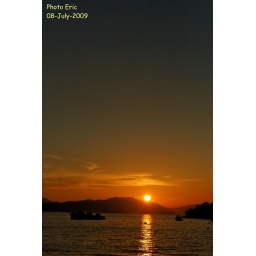
Color of the sky was so gorgeous! It was unbelievable the red sunset was covered by the sky in blue ~